Carden baronets

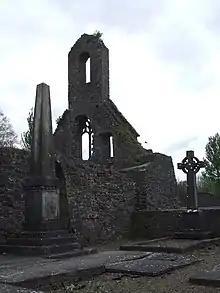

The heir presumptive is Peter James Charles Carden (born 1958), a kinsman of the present holder.